County Market

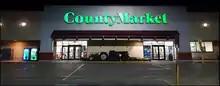
A County Market store located in Sterling, Illinois.

Many stores are located in smaller cities such as Farmington, Illinois, and typically feature an in-store bakery and deli.